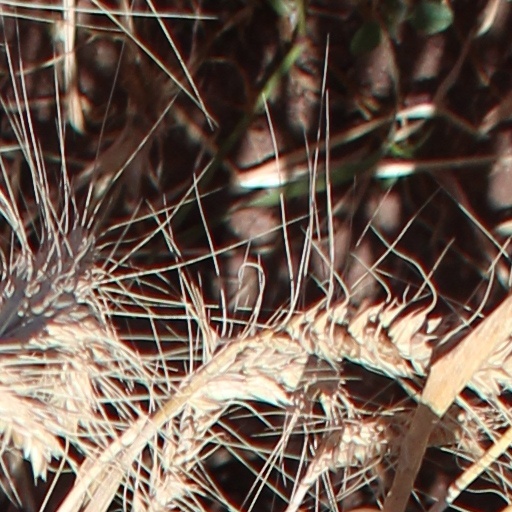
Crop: wheat